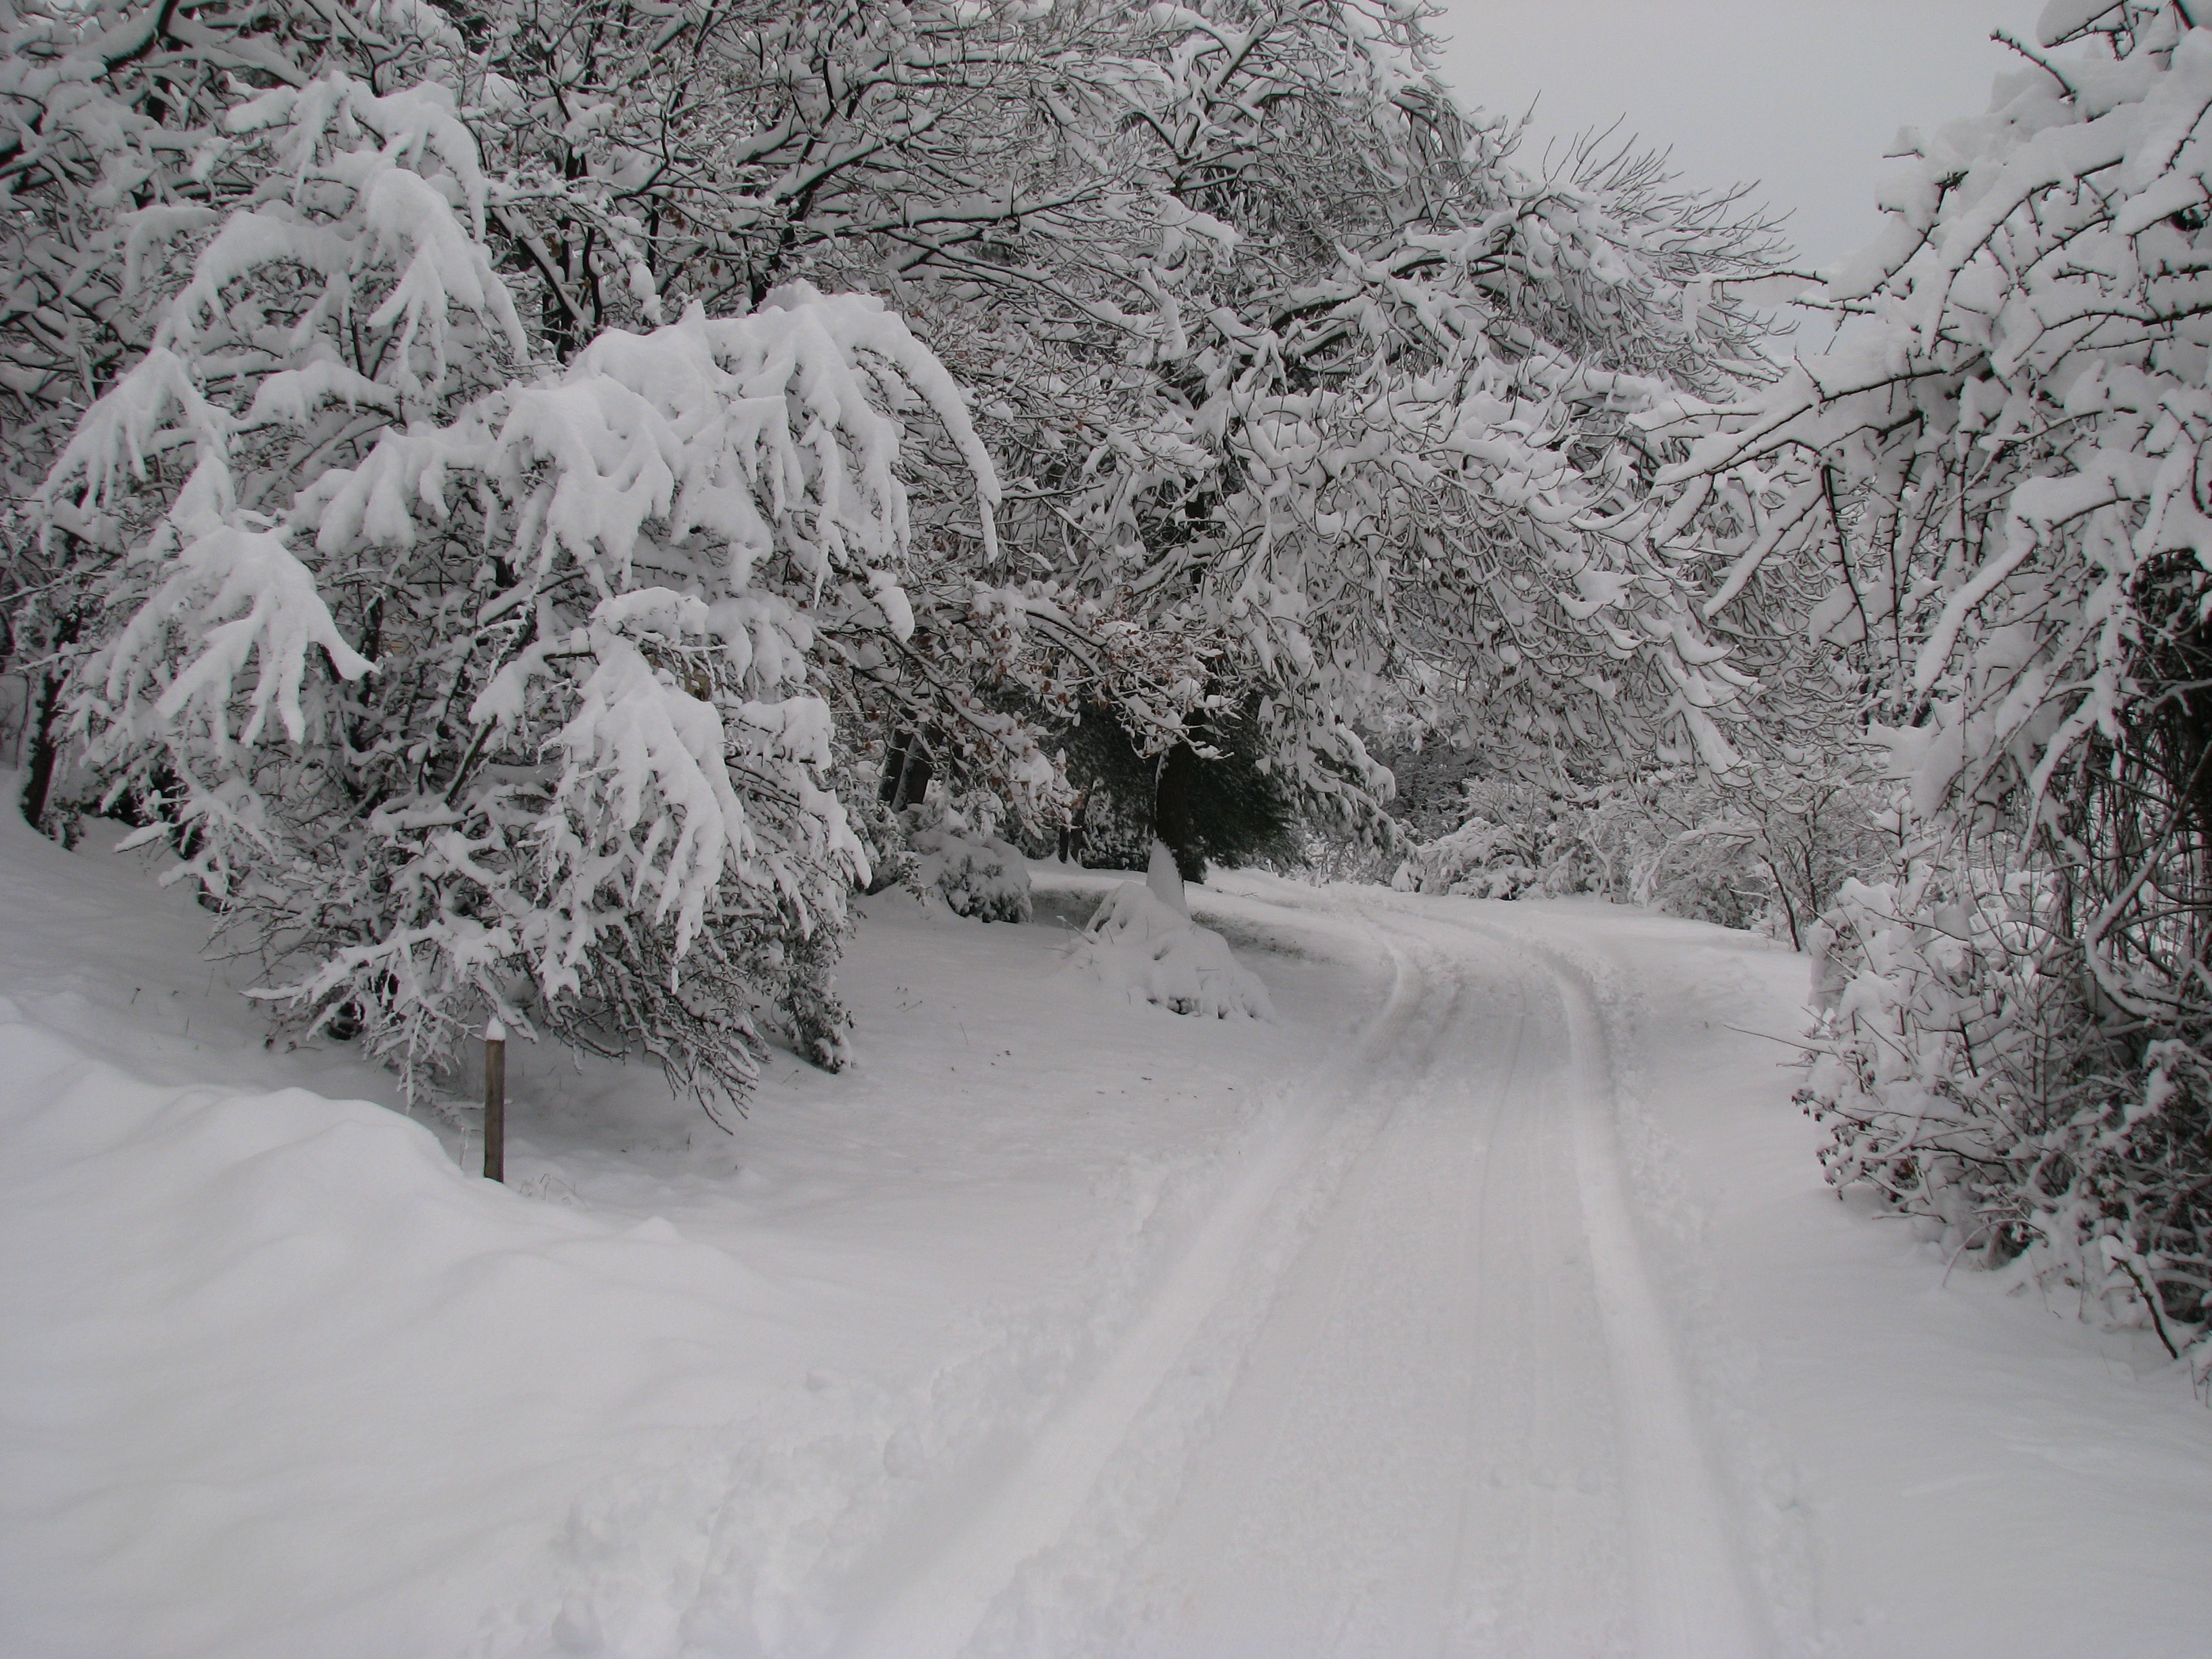
tree, forest, snow, cold, winter, frost, weather, fir, season, blizzard, freezing, white christmas, icy road, winter white, geological phenomenon, winter storm, rain and snow mixed